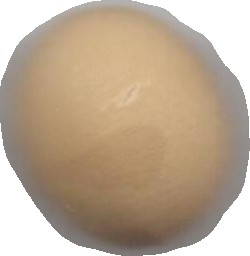
Variety: Grobogan